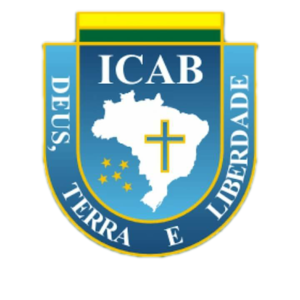
L'Église catholique apostolique brésilienne est une Église catholique indépendante fondée en 1945 par Mᵍʳ Carlos Duarte Costa.